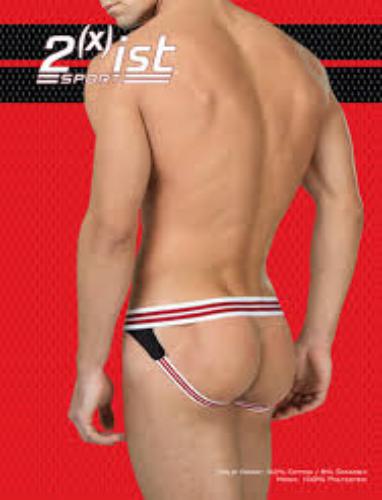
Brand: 2xist
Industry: Clothes